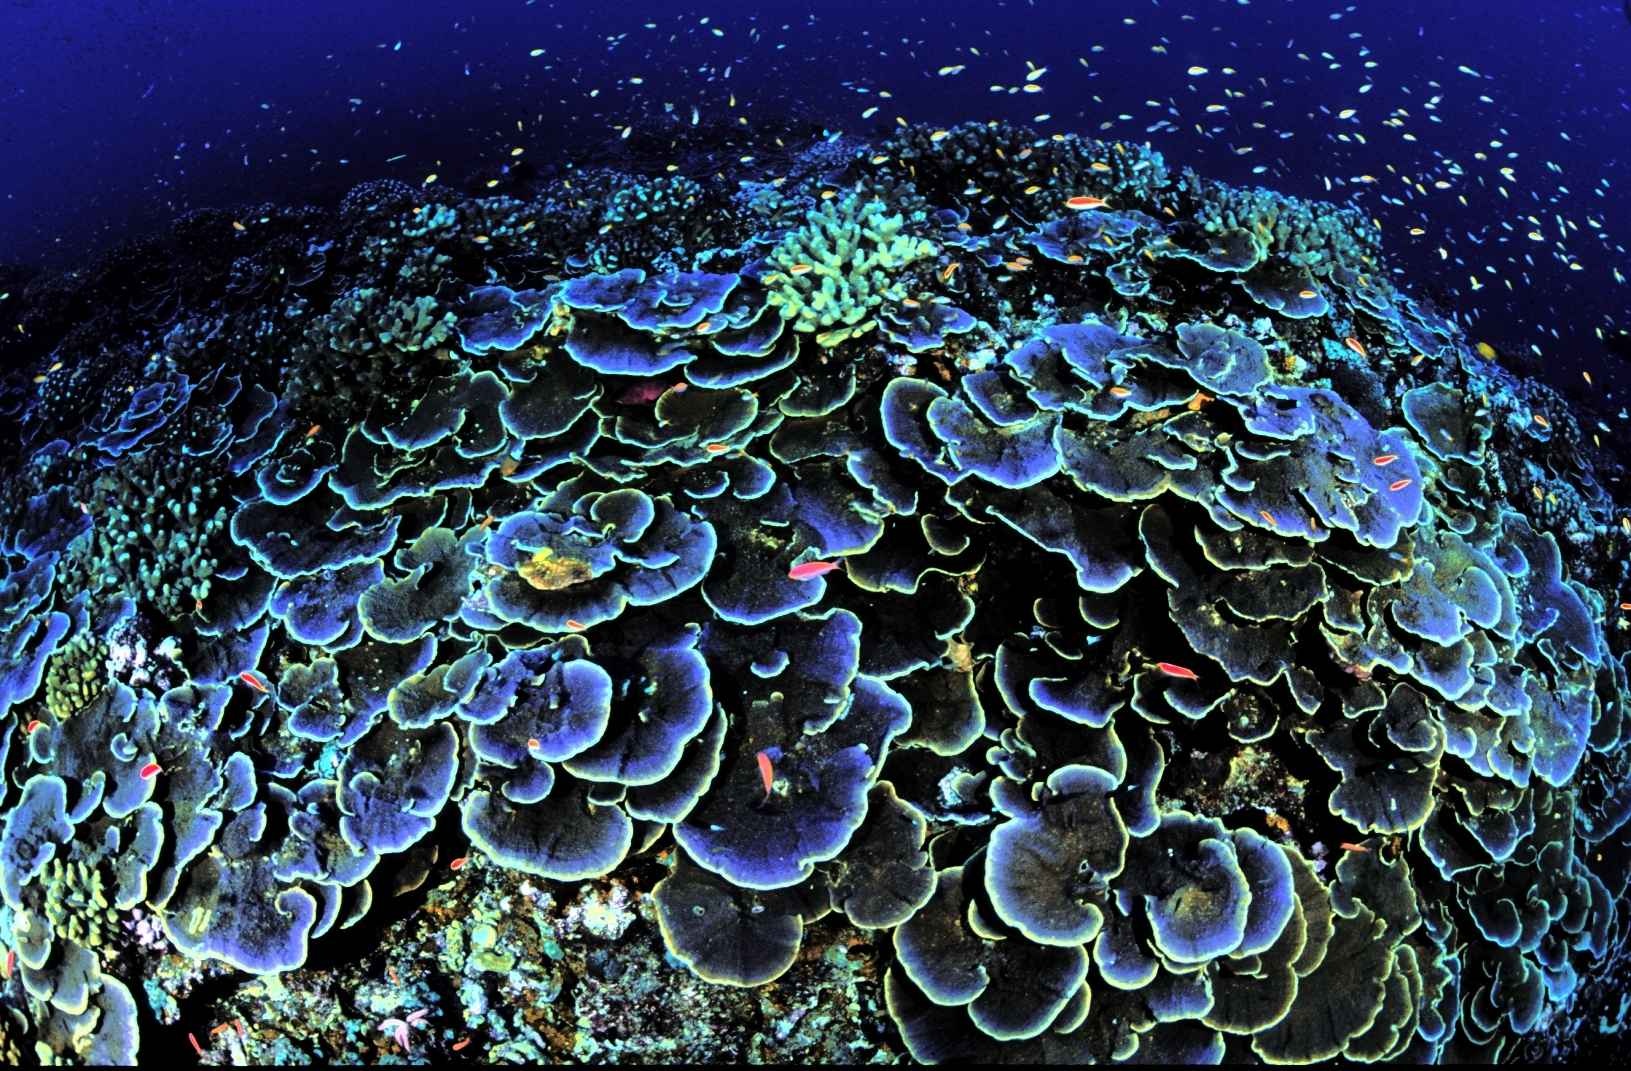
nature, flower, underwater, biology, coral, coral reef, reef, landscapes, swirls, core, organism, marine biology, coral reef fish, fractal art, aequituberculata, montipora